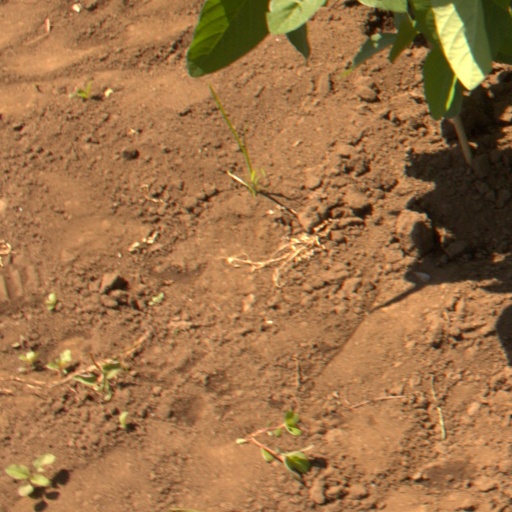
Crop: soybean